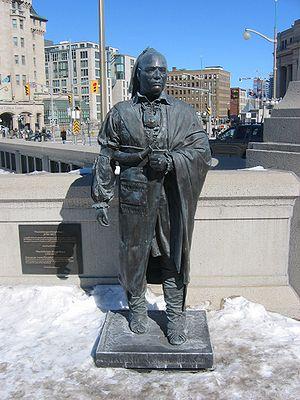
Le Monument aux Valeureux est un monument militaire situé à Ottawa, la capitale du Canada, qui commémore quatorze personnalités de l'histoire militaire du pays.
Thayendanegea alias Joseph Brant était un chef de guerre des Amérindiens Mohawk qui a combattu la France puis les États-Unis d’Amérique durant leur guerre d’indépendance.